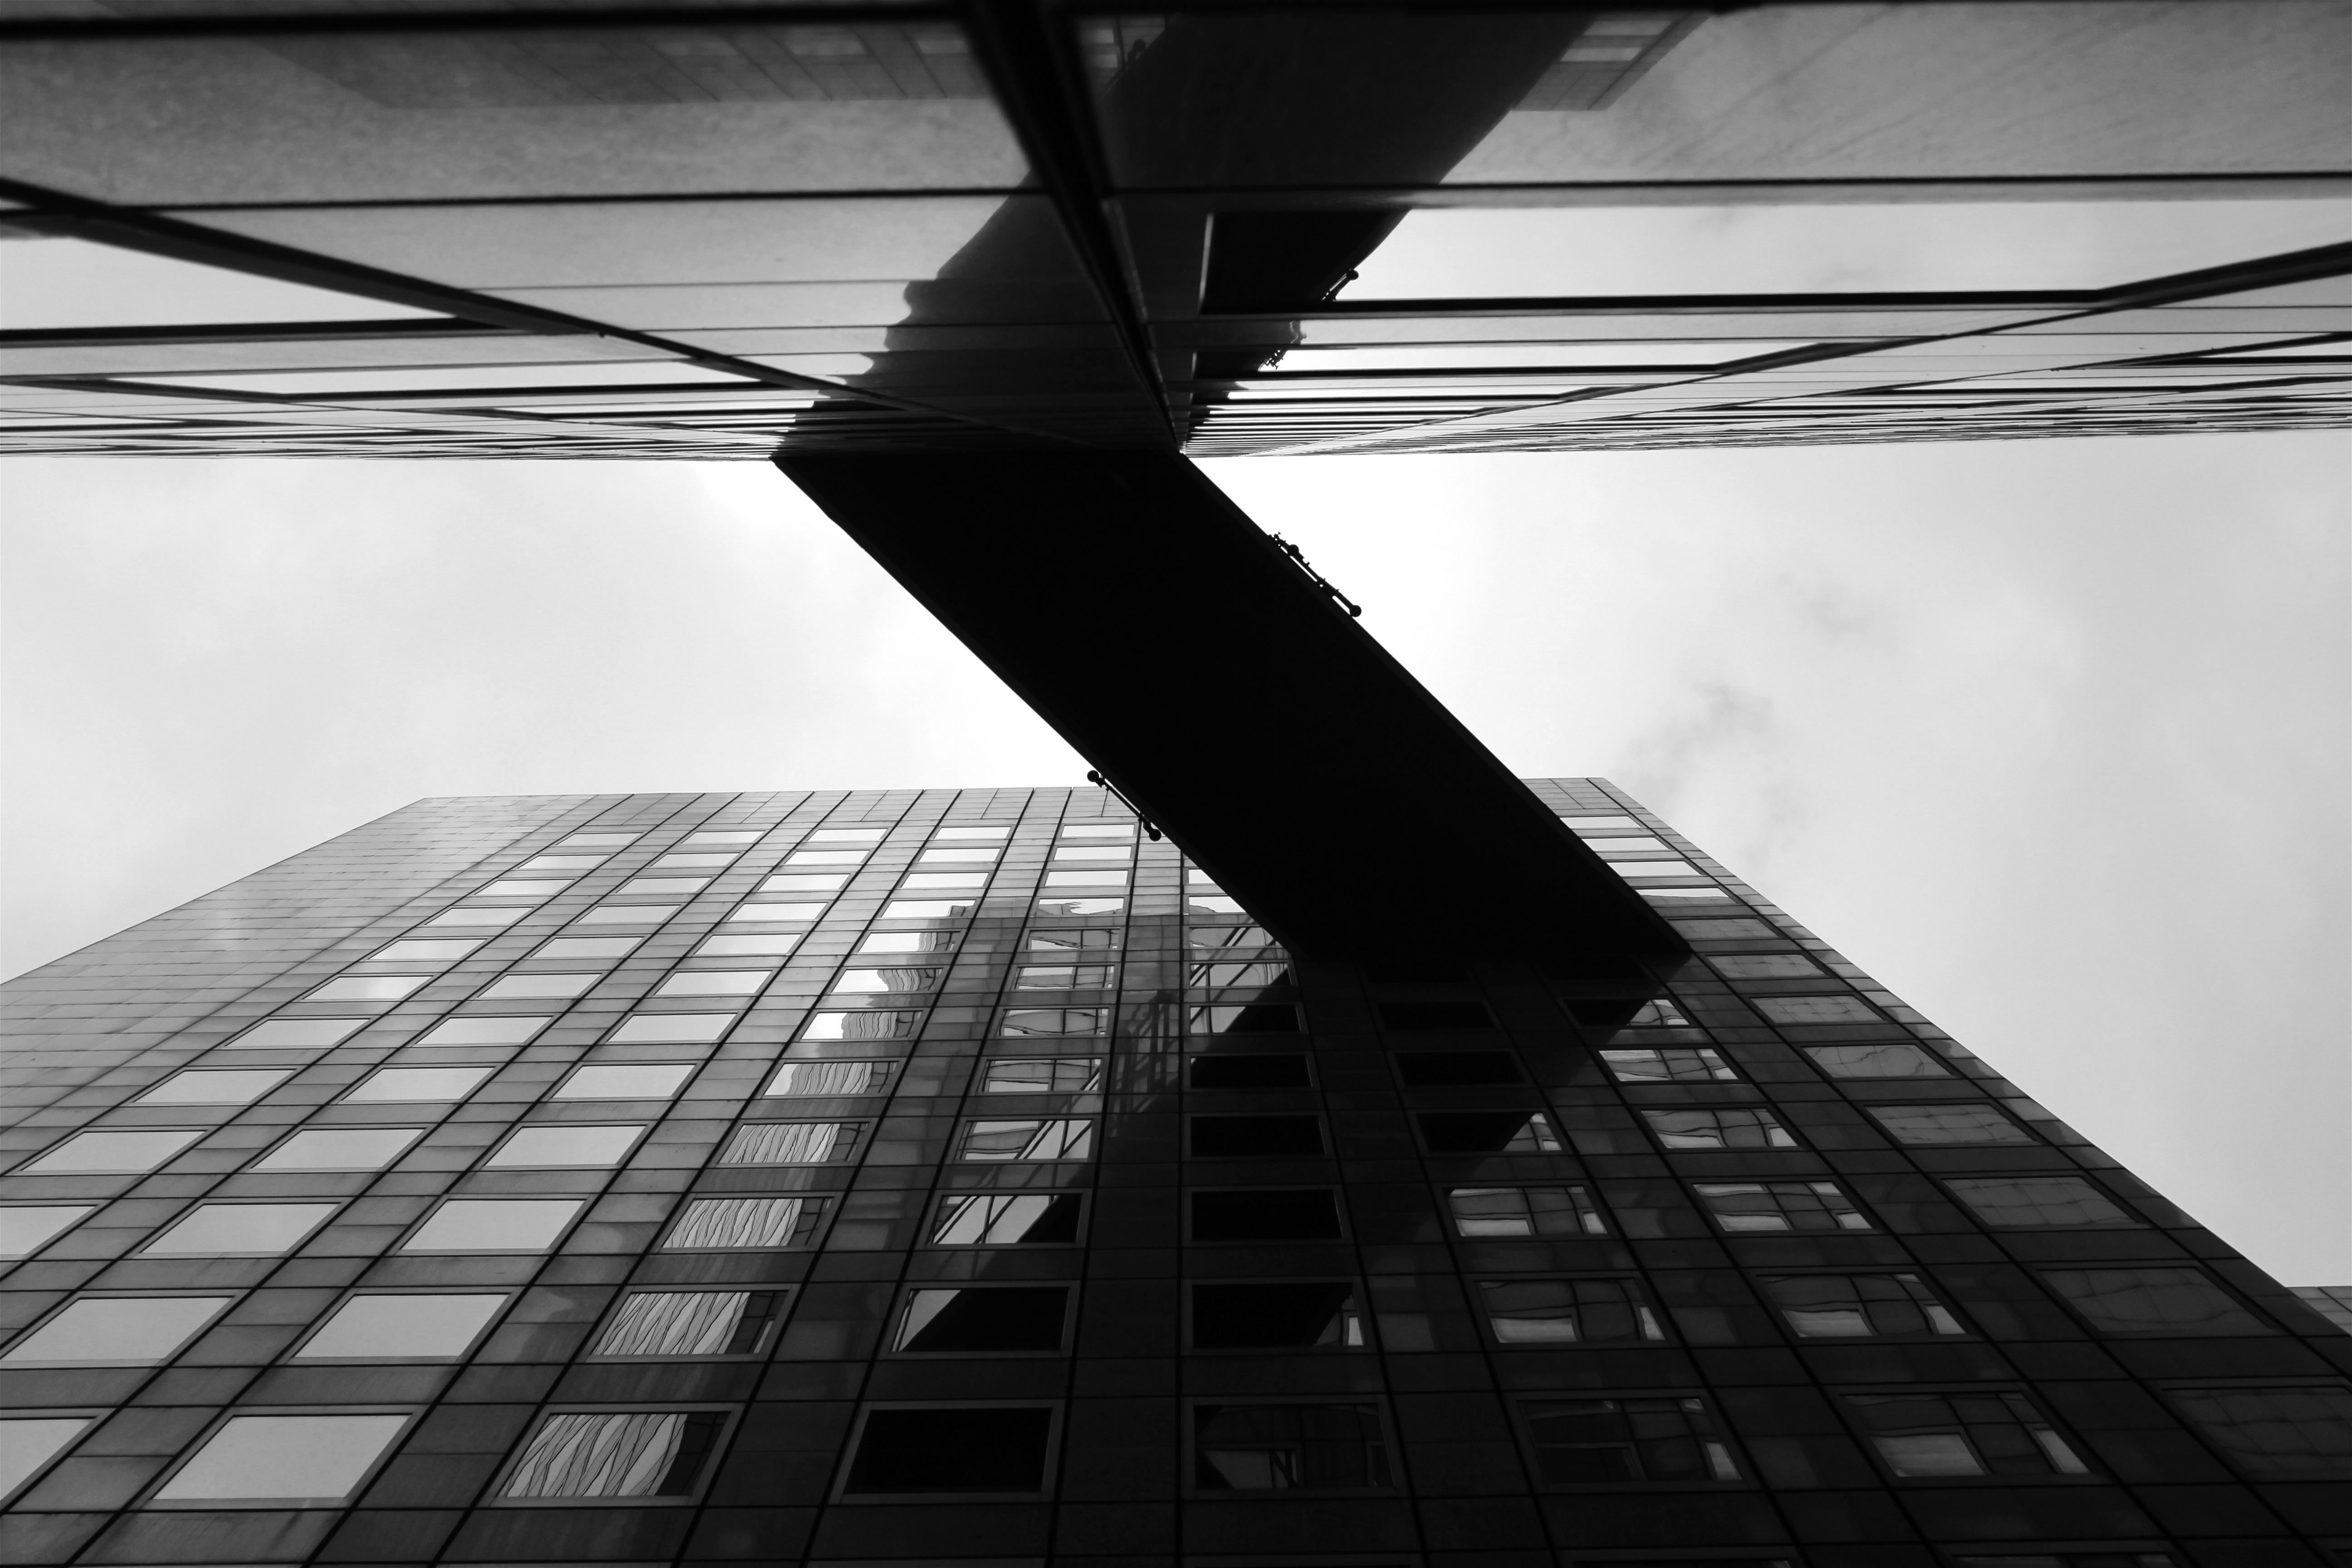
light, black and white, architecture, sky, white, sunlight, window, building, skyscraper, line, reflection, color, shadow, darkness, black, monochrome, design, symmetry, shape, urban area, monochrome photography